Katunje

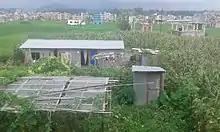
Katunje in 2016

Katunje is a village development committee in Okhaldhunga District in the Sagarmatha Zone of mid-eastern Nepal. At the time of the 1991 Nepal census, it had a population of 4027 living in 824 individual households.